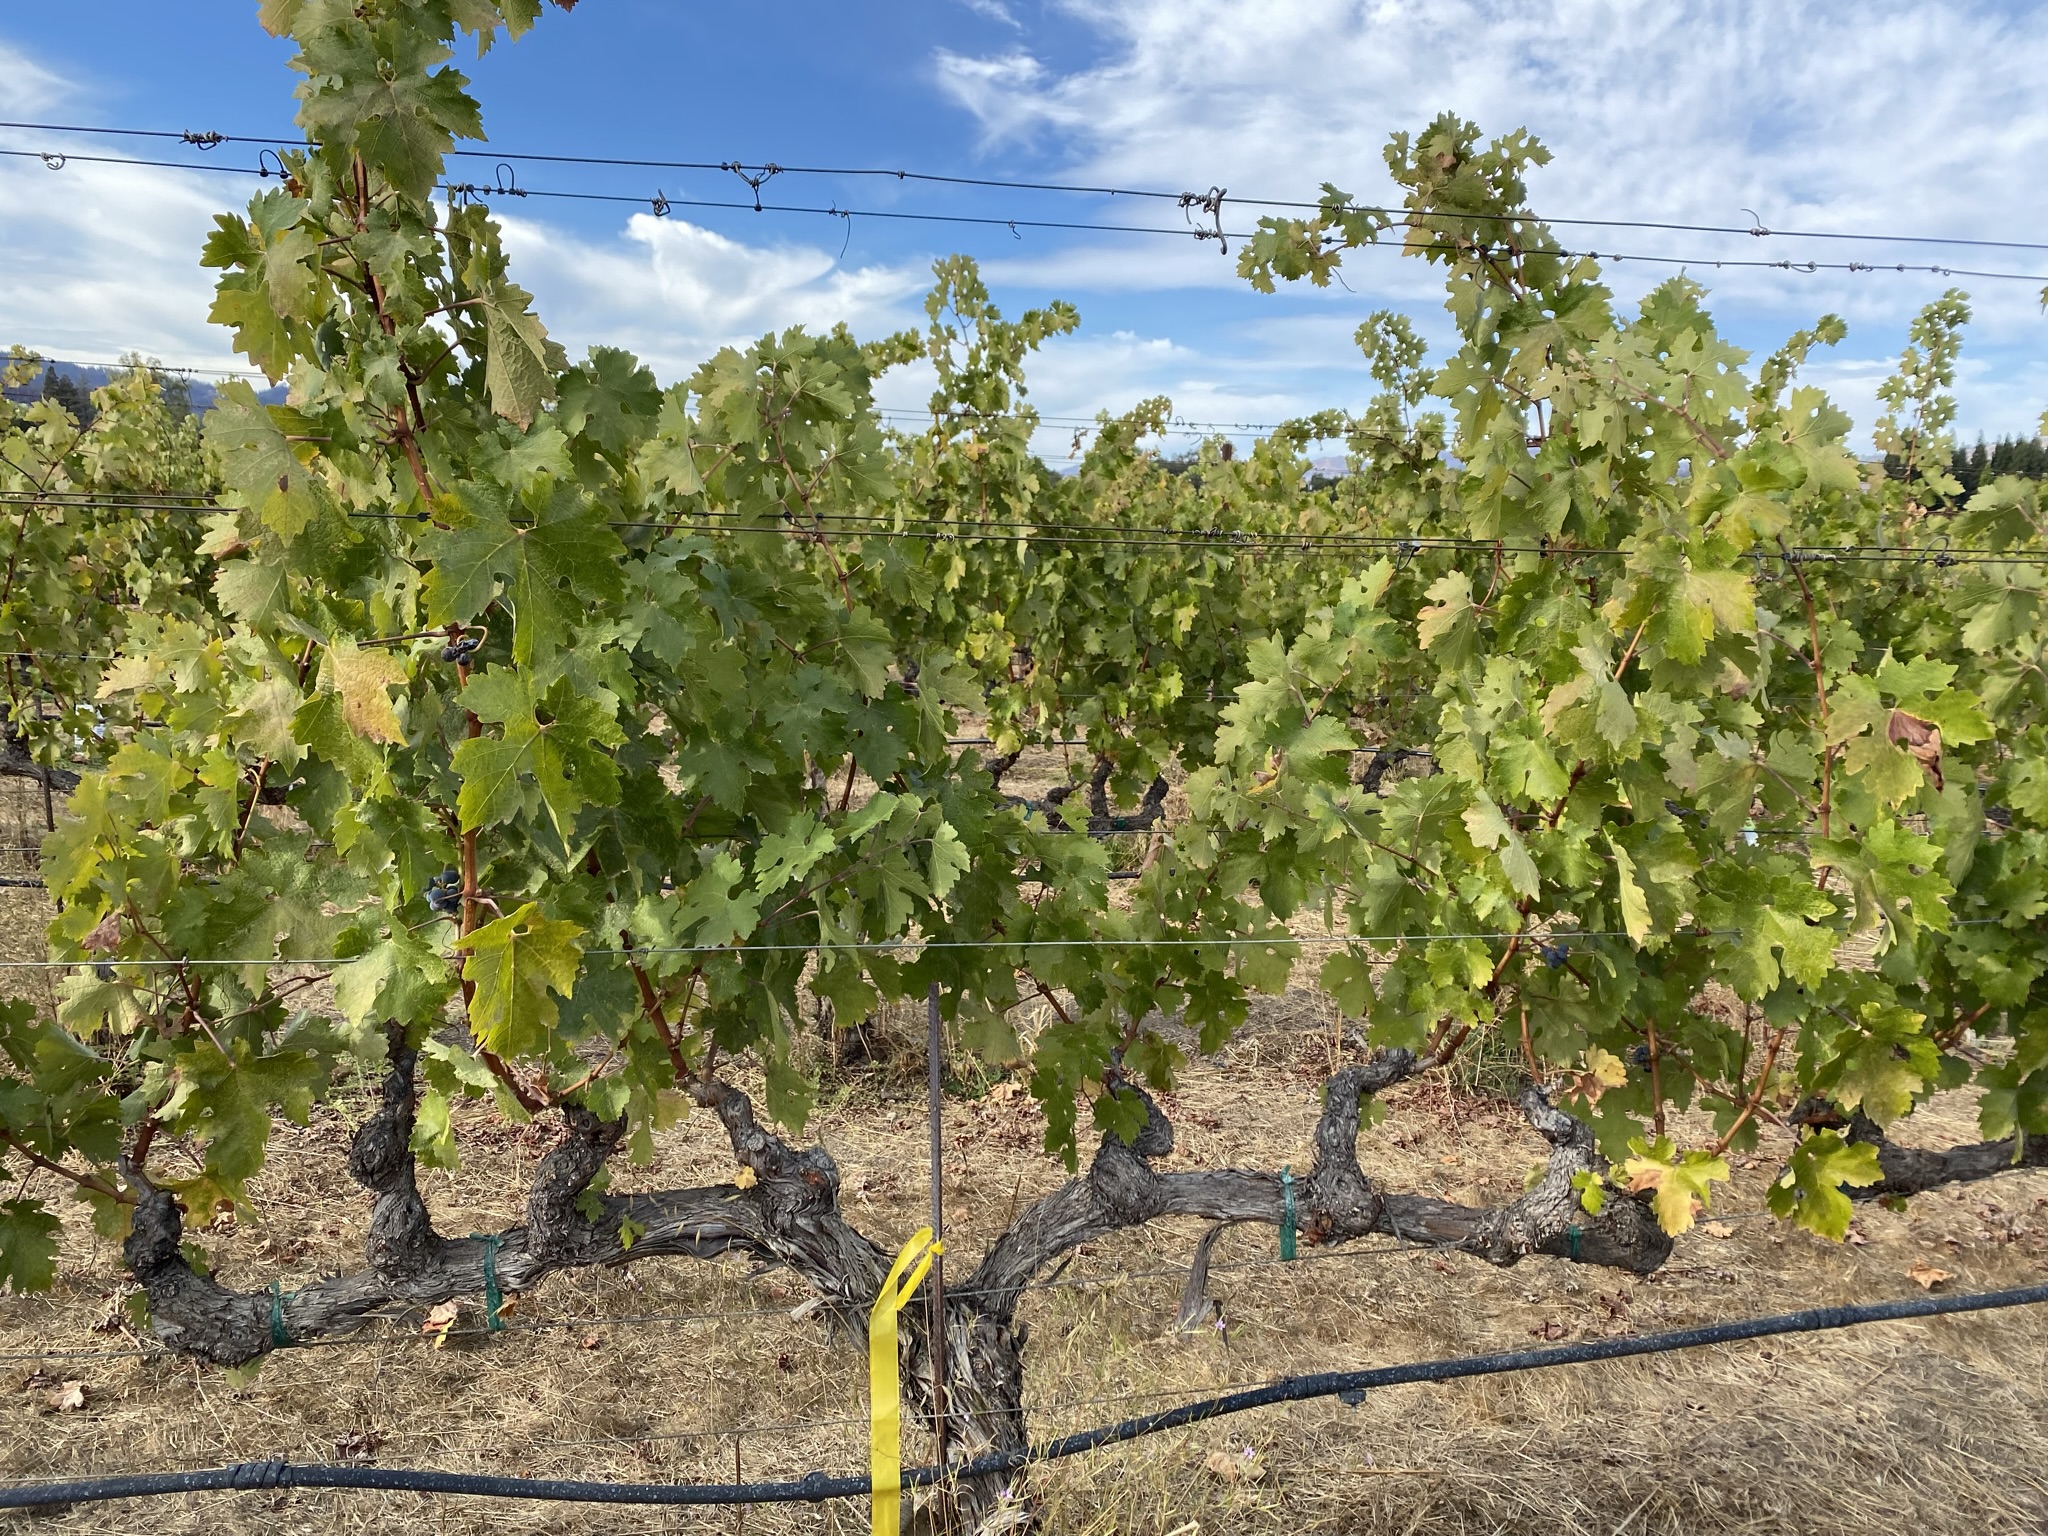
Label: No Virus